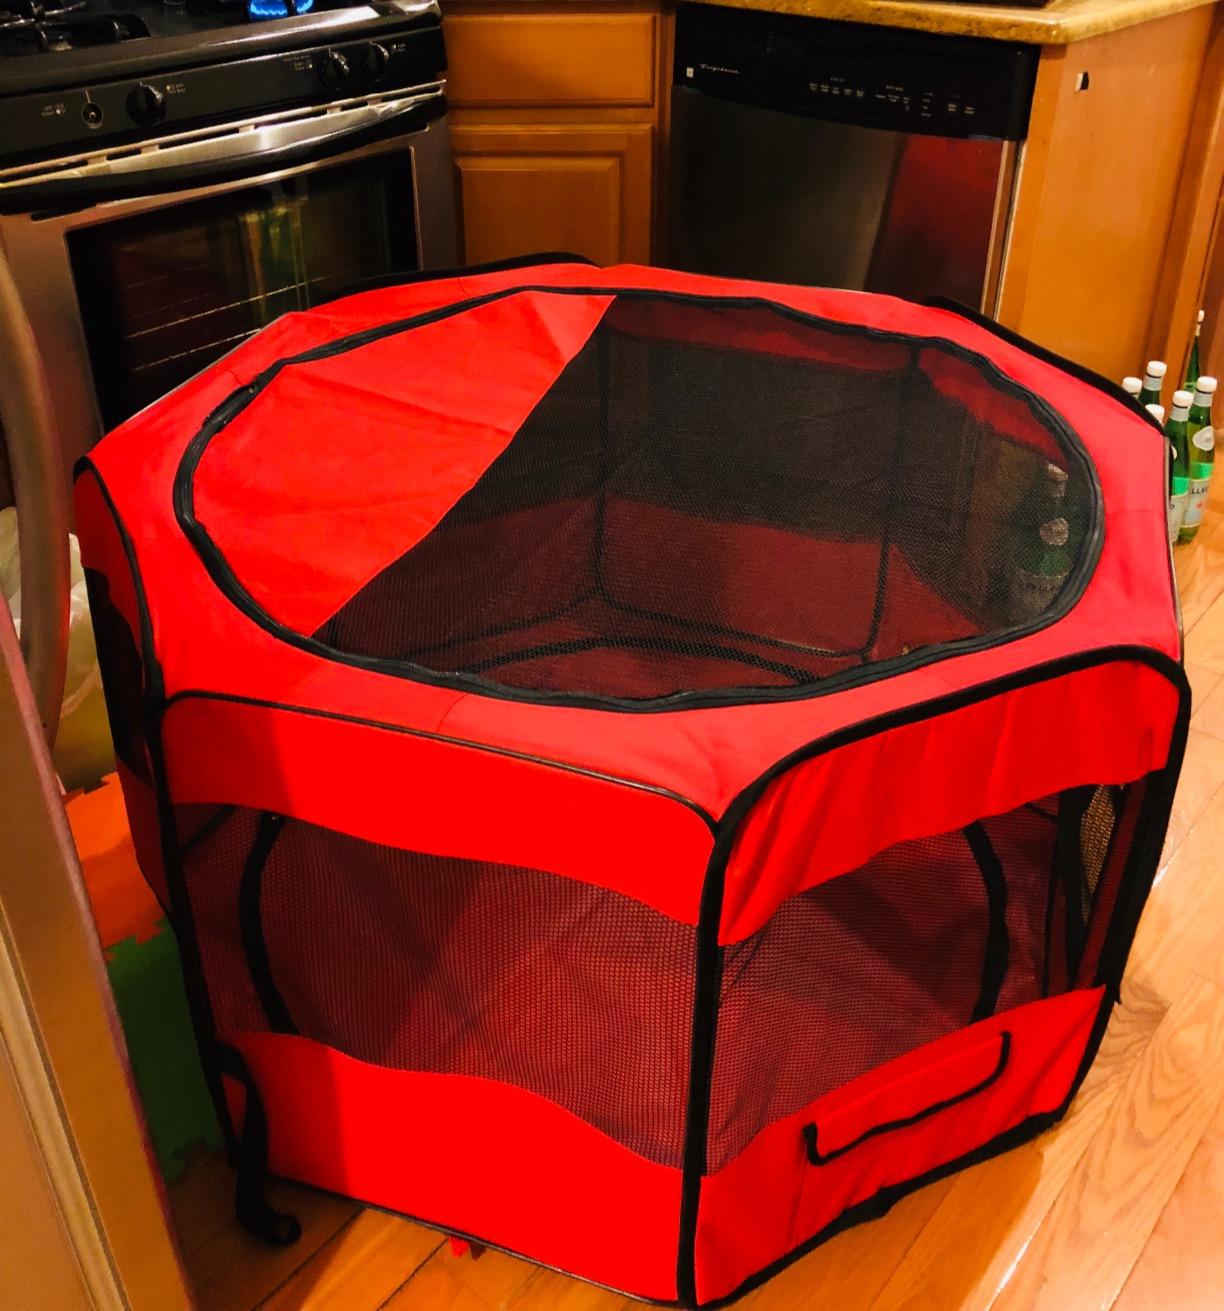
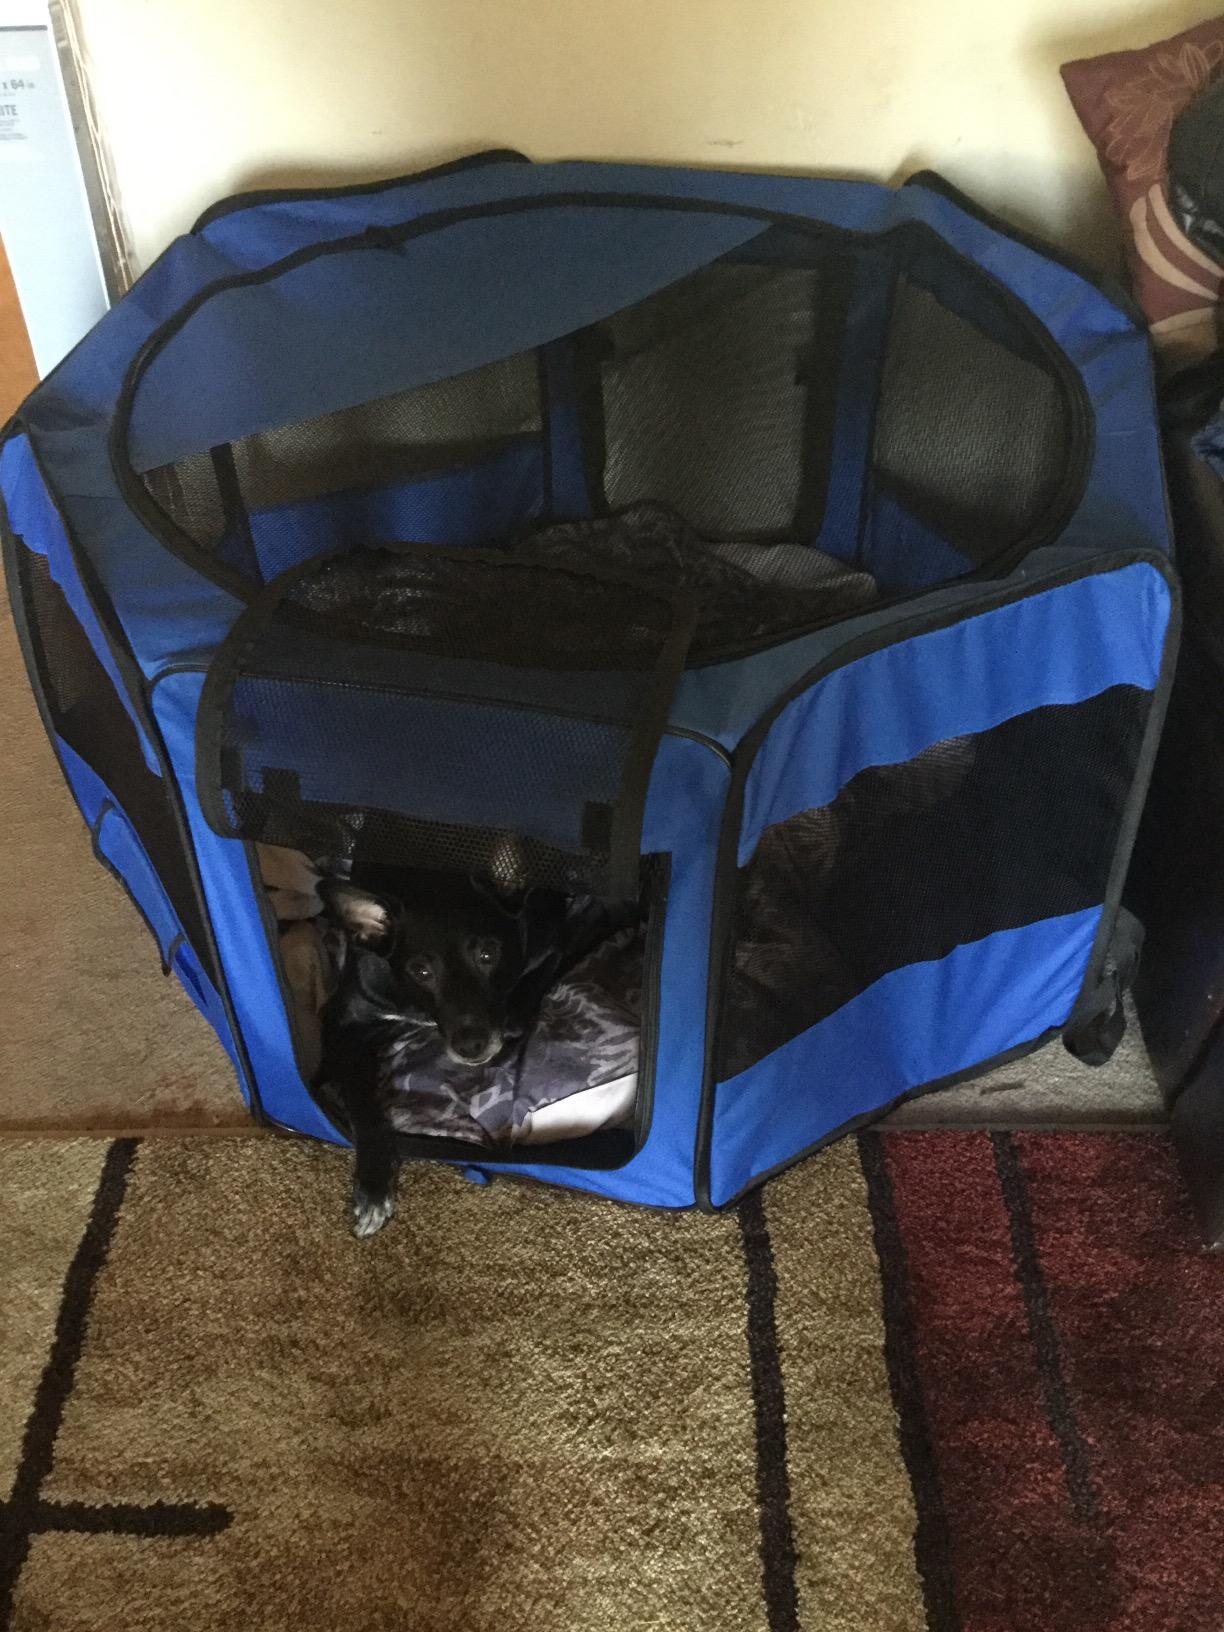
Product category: items_kennel
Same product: no